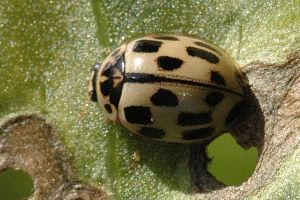
Le genre Propylea regroupe des coléoptères prédateurs de la famille des Coccinellidae, dont les larves et les adultes ont pour proies principalement des pucerons aussi bien sur les arbres fruitiers, les grandes cultures, les cultures légumières, les cultures ornementales que sur des plantes sauvages.
Propylea quatuordecimpunctata, la coccinelle à damier, est une espèce d'insectes coléoptères, une petite coccinelle présente en Europe. Elle est parfois appelée coccinelle à 14 points.